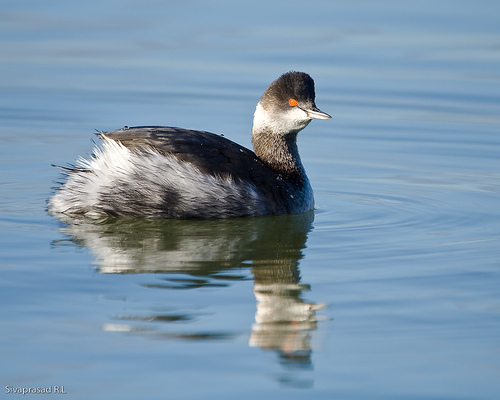
a gray and white water bird has a bright orange eye, black head, white colored throat and nape and white breast, belly and undertail feathers.
this bird is white and black in color with a black pointed beak and red eye rings.
this large bird has a black crown, gray ring around its neck and nape, and bright red eyes.
this large crested bird is dark gray with patches of pale gray at it's neck and beneath it's wings.
this bird has a brown crown, a black back, and a long neck
this bird has wings that are black and has orange eyes
this bird is brown with white and has a long, pointy beak.
this is a medium sized bird, grey in color, with a black crown.
this bird has a black crown as well as a white throata large bird with a long neck and orange eyes.
Species: Eared Grebe